Amide

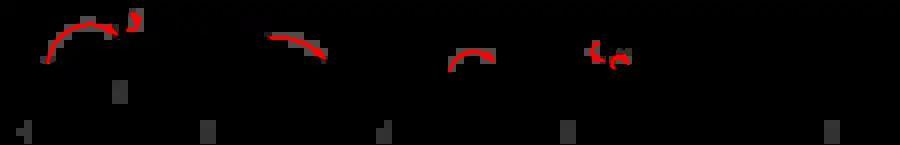

Here, phenyllithium 1 attacks the carbonyl group of DMF 2, giving tetrahedral intermediate 3. Because the dimethylamide anion is a poor leaving group, the intermediate does not collapse and another nucleophilic addition does not occur. Upon acidic workup, the alkoxide is protonated to give 4, then the amine is protonated to give 5. Elimination of a neutral molecule of dimethylamine and loss of a proton give benzaldehyde, 6.